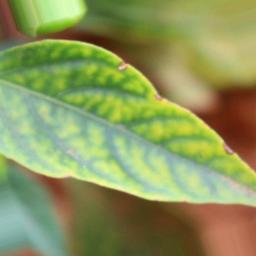
Label: nutritional